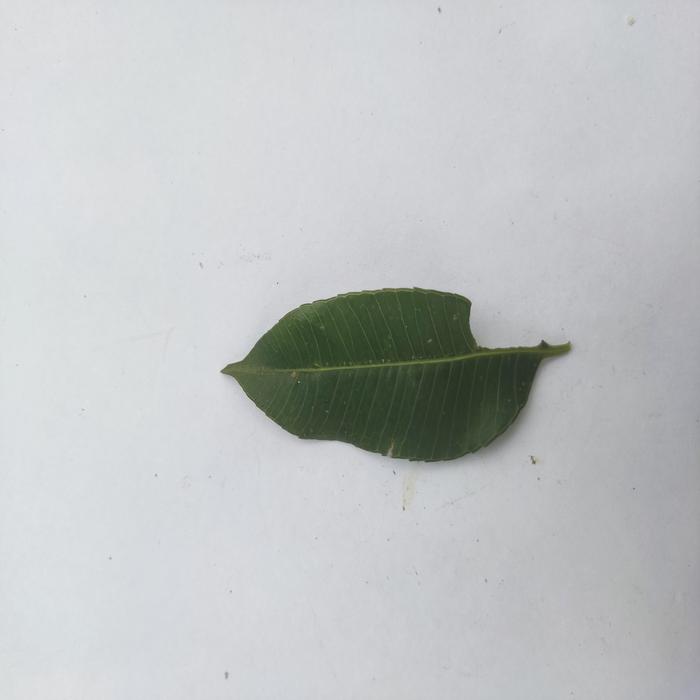
Crop: Hog Plum
Leaf condition: Caterpillars_Infestation